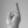
ASL letter: R